Mariupol

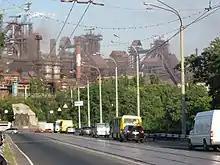
Azovstal iron and steel works

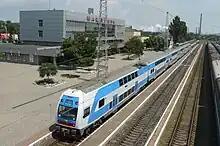
Train station in Mariupol in 2012

The city is adorned by the St. Nicholas Cathedral (in the Tsentralnyi borough) and other churches of the city, namely: